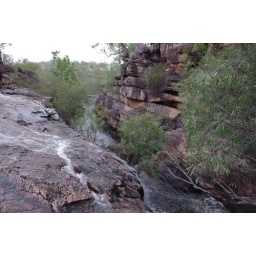
A sandstone gorge with water flowing over the rocks into the creek system.